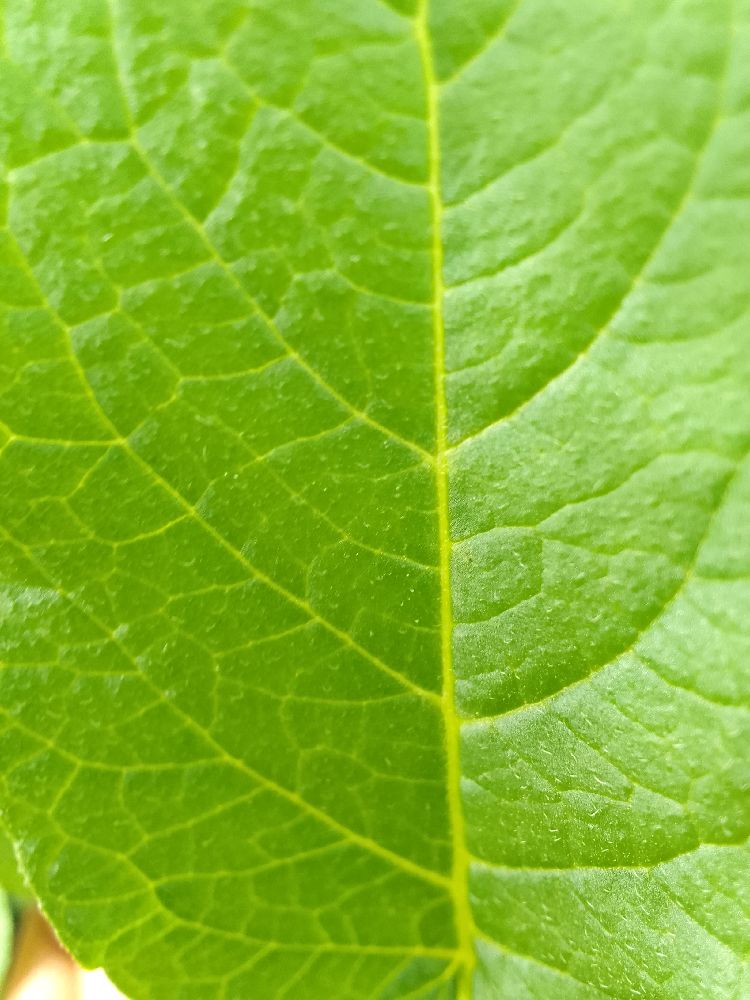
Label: Healthy